Sir Wilfrid Lawson, 2nd Baronet, of Brayton

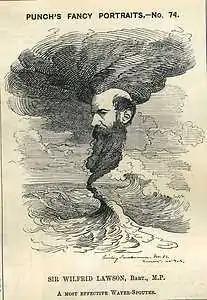
Punch: A Most Effective Water Spouter

After Lord Derby dissolved Parliament in 1859, Lawson was invited to stand with his uncle, Sir James Graham for the Carlisle constituency. Although Graham's address was moderate, he informed his agent, "Lawson and his father sincerely entertain extreme opinions, and may be considered partisans of Mr Bright. Lawson would go the whole length, would pledge himself to the ballot, and would go ahead of me." Lawson concurred; "I may honestly confess I am rather more of a radical than he (Graham)." When questioned on the lengths he would go in lowering the franchise, he replied, "As far as any proposition is likely to be brought into Parliament, which has the least chance of success." When the poll closed Graham stood at its head with 538 votes, Lawson trailed by 22 votes, 40 votes ahead of his Tory rival. As a result, he became a Member of Parliament. Lawson made his maiden speech on 20 March 1860, in a debate relating to the introduction of the Secret Ballot.